Nominalization

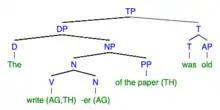
Agentive reading for nominal "writer"

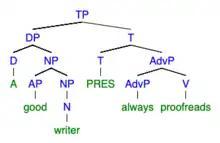
Instrumental reading for the word "writer"

Grimshaw observes that nominal argument structures are deficient and need a preposition phrase to take a syntactic argument. As seen in the examples above, the "-ation" nominalization has a complex eventive reading in which the nominal takes an argument (the student driver). Grimshaw's argumentation is that is possible only because of the presence of the preposition, "of", which facilitates grammatical representation of argument structure and so the nominal can take its obligatory argument. The lack of preposition and argument in the simple event case is caused by the nominal having no argument structure and therefore not being a theta-marker a head that requires an argument, according to Grimshaw. Grimshaw expands on that difference and hypothesizes that complements of complex event nouns are obligatory and so adjuncts may actually syntactically behave similarly to arguments.